Congregation Mikveh Israel

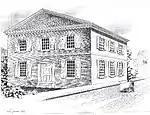
3rd and Cherry Streets (1782)

Mikveh Israel built its first synagogue in 1782 at Third and Cherry Streets. Its initial location was moved after protest that its proposed site next to a church would offend the Dutch Reform Protestant congregants. Prominent Philadelphians including Benjamin Franklin and Robert Morris contributed to its building fund along with local merchant and synagogue member Ephraim Hart who would later organize the Board of Stock-Brokers.